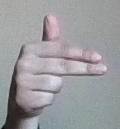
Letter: ghain